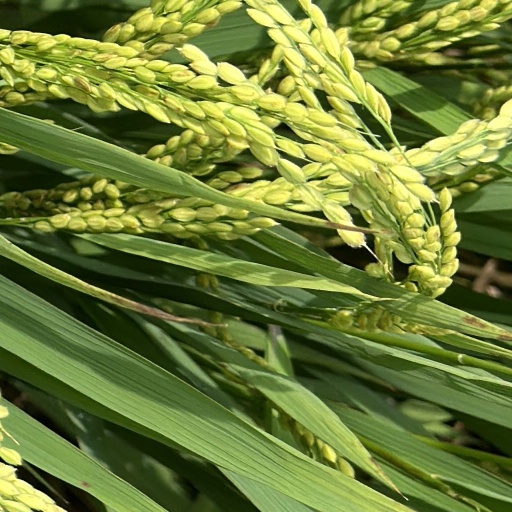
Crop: rice